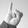
ASL letter: I